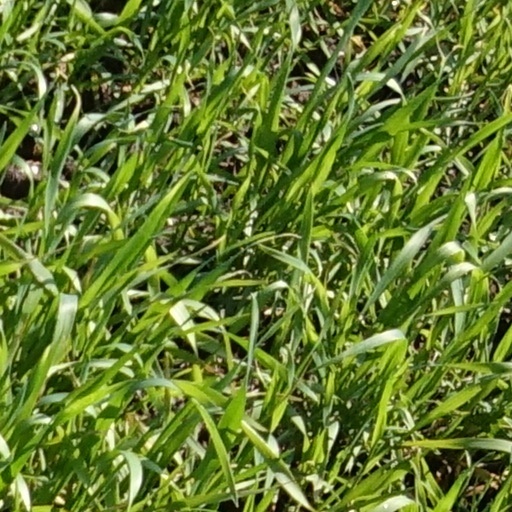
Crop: wheat